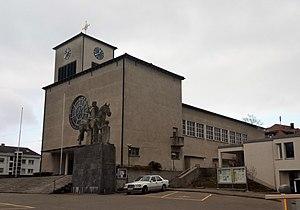
Cet article recense les statues équestres en Suisse.